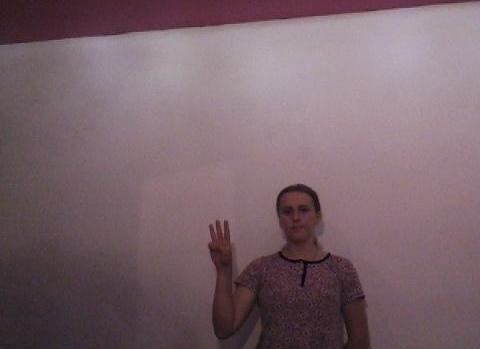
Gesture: three